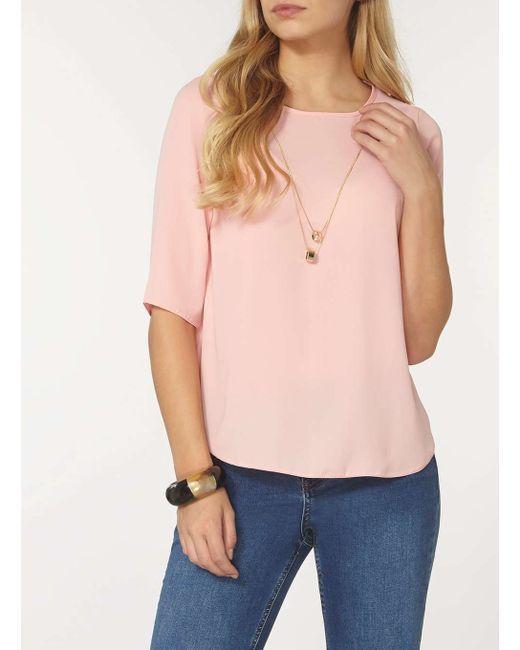
Hellrosa Loose Fit Top für Damen